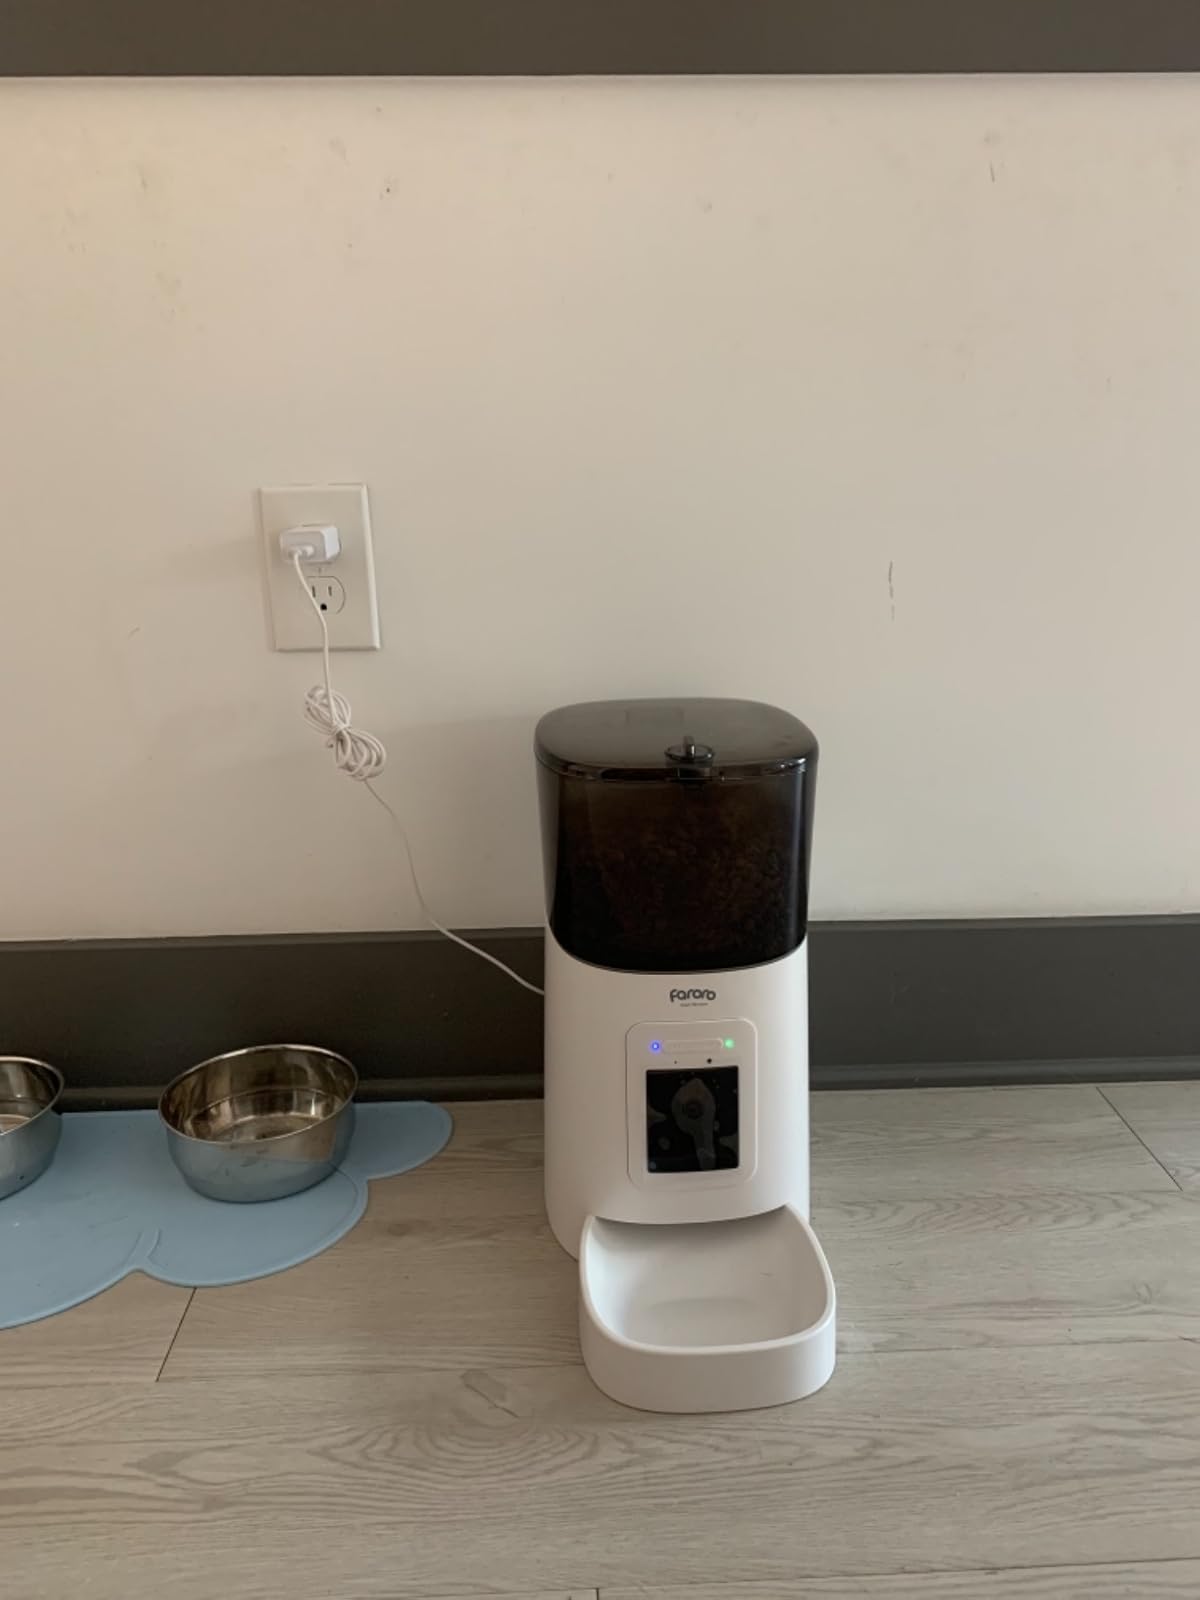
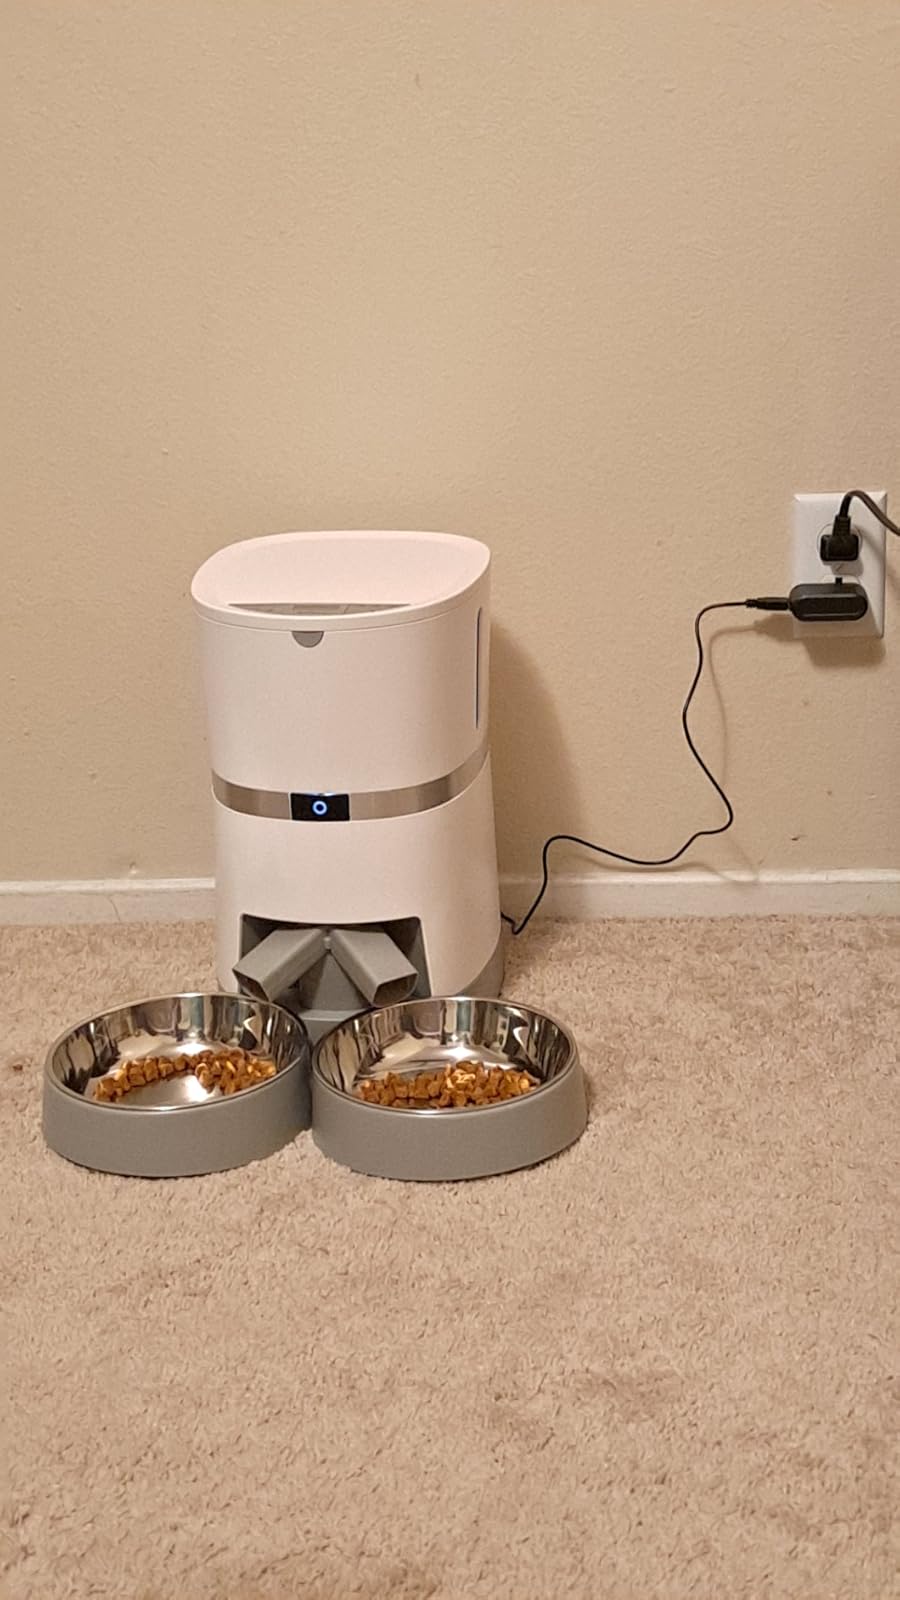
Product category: items_feeder
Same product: no